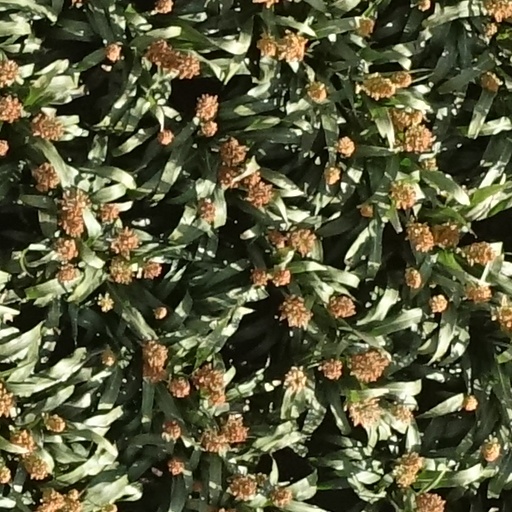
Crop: sorghum